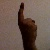
The image shows a hand gesture representing the number 1 in Indian Sign Language.